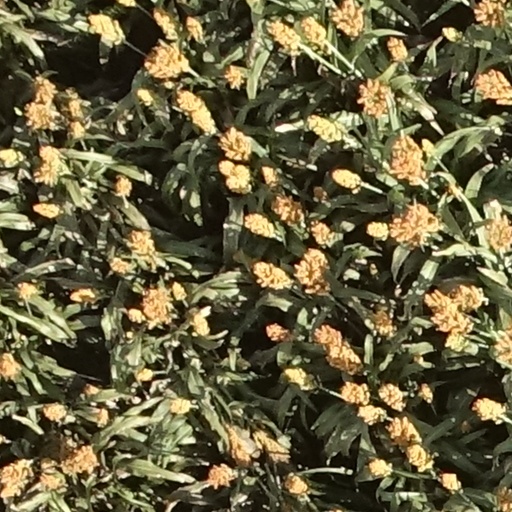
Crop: sorghum